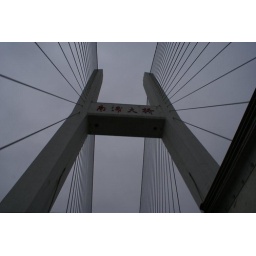
Views of Shanghai's suspension bridge - from Jim's seat in the back of the truck taxi.